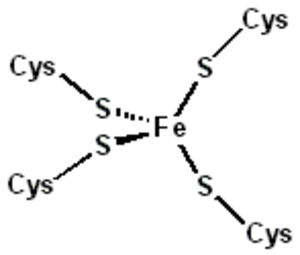
Une rubrédoxine est une protéine de faible poids moléculaire intervenant dans le métabolisme des bactéries et des archées utilisant le soufre comme accepteur d'électrons. On les classe parfois parmi les protéines fer-soufre bien qu'elles ne contiennent pas à proprement parler de cluster fer-soufre avec des anions sulfure S²⁻, de sorte qu'on les note dans ce cas comme protéines [1Fe-0S] ou Fe₁S₀ par extrapolation de la nomenclature des protéines Fe-S. Elles réalisent des transferts d'électrons dans les systèmes biologiques, tout comme les cytochromes, les ferrédoxines et les protéines de Rieske.